List of birds of India

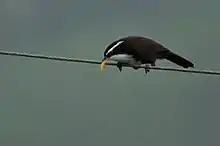
Indian scimitar babbler

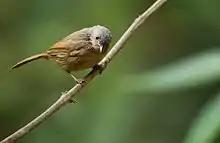
Brown-cheeked fulvetta or Quaker babbler

Locustellidae are a family of small insectivorous songbirds found mainly in Eurasia, Africa, and the Australian region. They are smallish birds with tails that are usually long and pointed, and tend to be drab brownish or buffy all over.